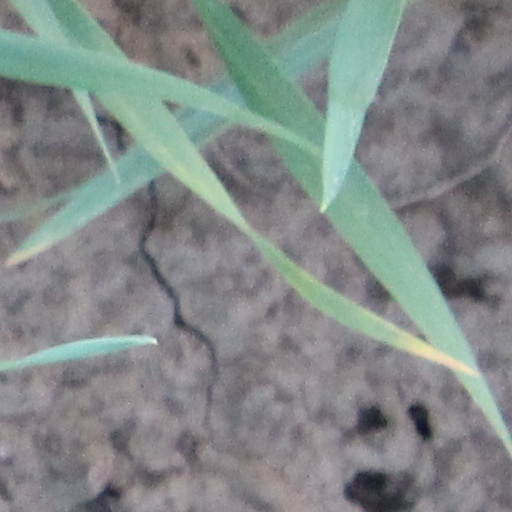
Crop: wheat